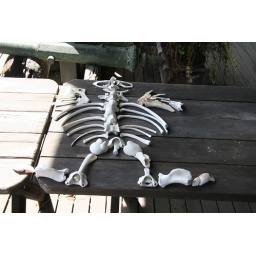
These bones (of elephant seals, birds and other creatures) were found on the beach in front of the ranch.